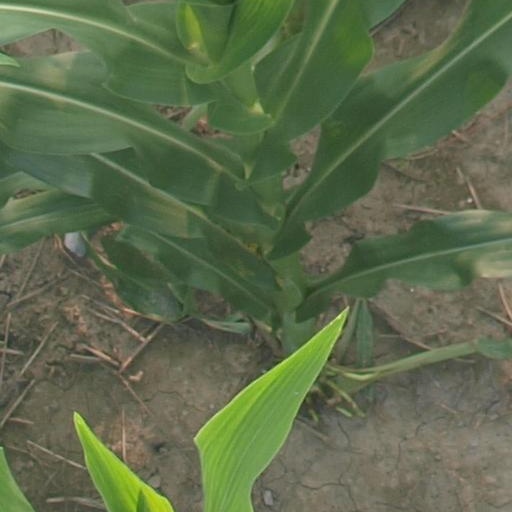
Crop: maize; corn